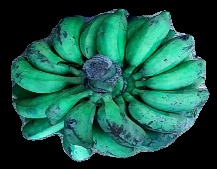
Variety: rasbale
Grade: grade3